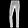
Label: Trouser